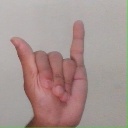
अक्षर: य